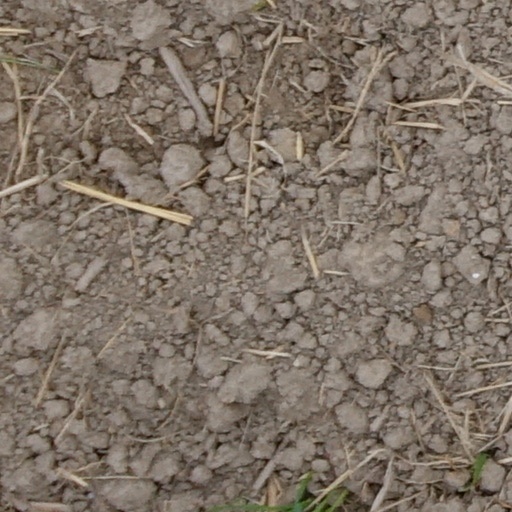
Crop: wheat